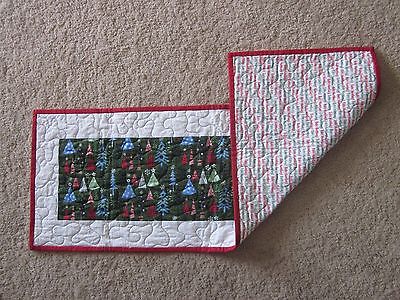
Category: table